Answer in natural language. Which object is closer to the camera taking this photo, black wooden spindleback chair (highlighted by a blue box) or white rectangular dining table? Choose between the following options: black wooden spindleback chair (highlighted by a blue box) or white rectangular dining table
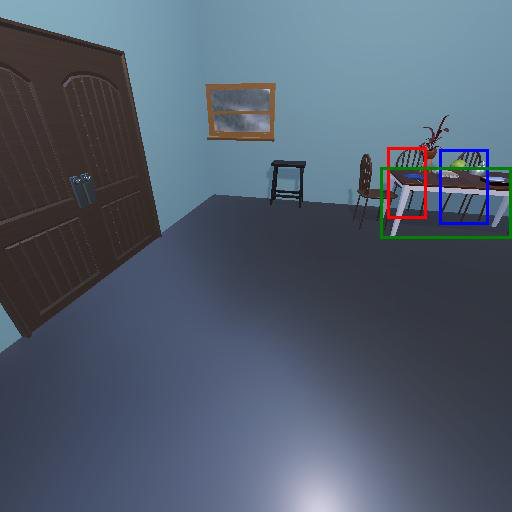
<answer>white rectangular dining table</answer>